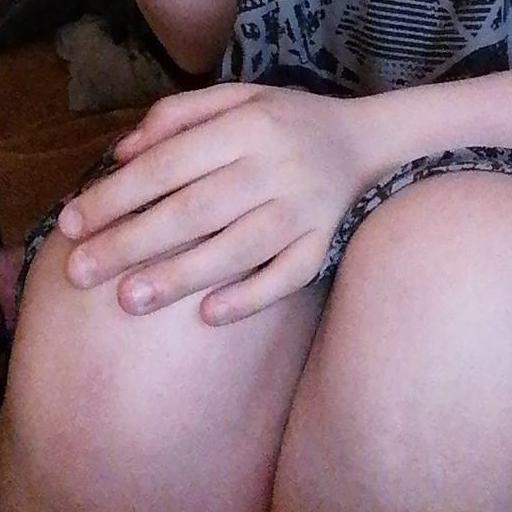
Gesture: no_gesture